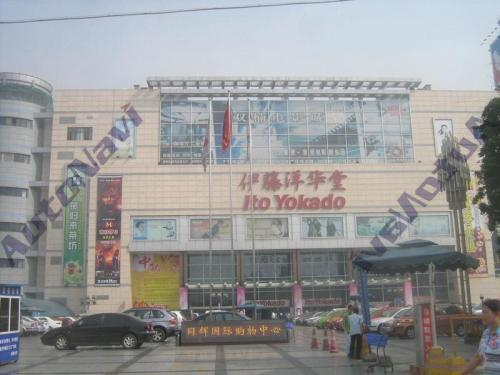
地标名称：伊藤洋华堂(双楠店)
所在城市：成都市·武侯区